November Rain (2014 film)

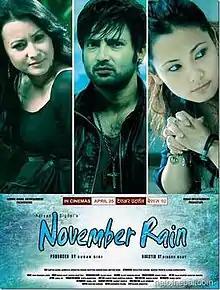
Poster

November Rain is a 2014 Nepali-language romantic drama film directed by Dinesh Raut and produced by Aaryan Sigdel and Sunil Giri, and it is written by Chhetan Gurung. The movie is about the love story of Aayush (Aaryan Sigdel) and Sheetal (Namrata Shrestha), but the story takes a dramatic turn when it is revealed that the heart of Aayush was illegally transferred by the doctor to Sheetal's son to allow them to survive. Dalli (Chultim Gurung) is in unrequitedly in love with Aayush. It was released in 2014 worldwide with positive reviews from critics, with praise aimed towards performances, direction, and story, but some critics criticized its runtime. Although the film had an average box-office opening, positive word of mouth from audiences helped the movie to register one of the highest collections at the Nepalese box office. The movie eventually became a huge commercial success. The film is now considered one of the best romantic movies ever made in Nepal.